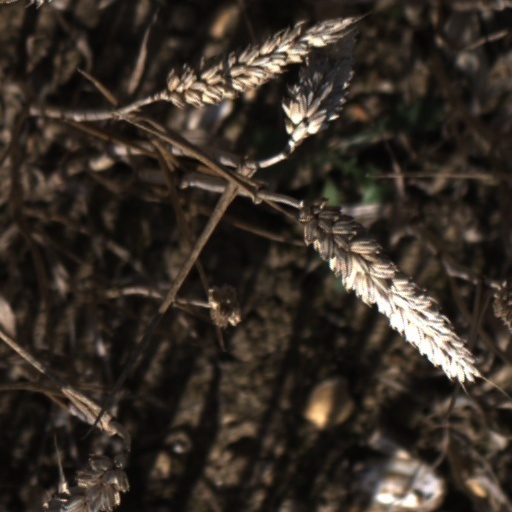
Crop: wheat